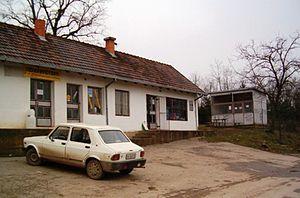
Kalinovac est un village de Serbie situé dans la municipalité d’Ub, district de Kolubara. Au recensement de 2011, il comptait 406 habitants.